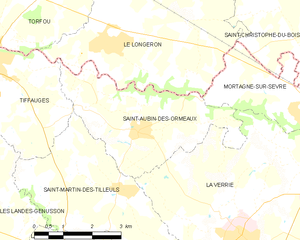
Carte des communes françaises Saint-Aubin-des-Ormeaux